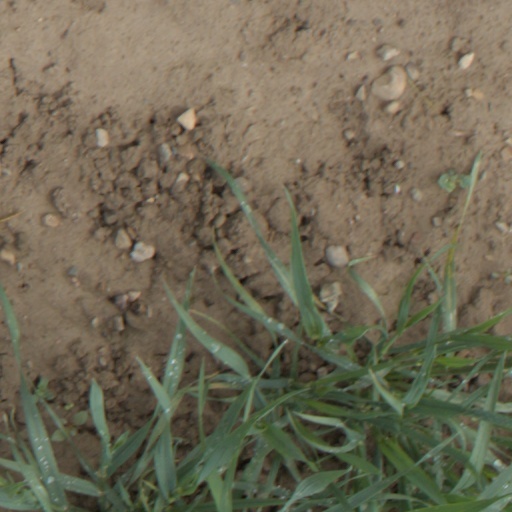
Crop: wheat